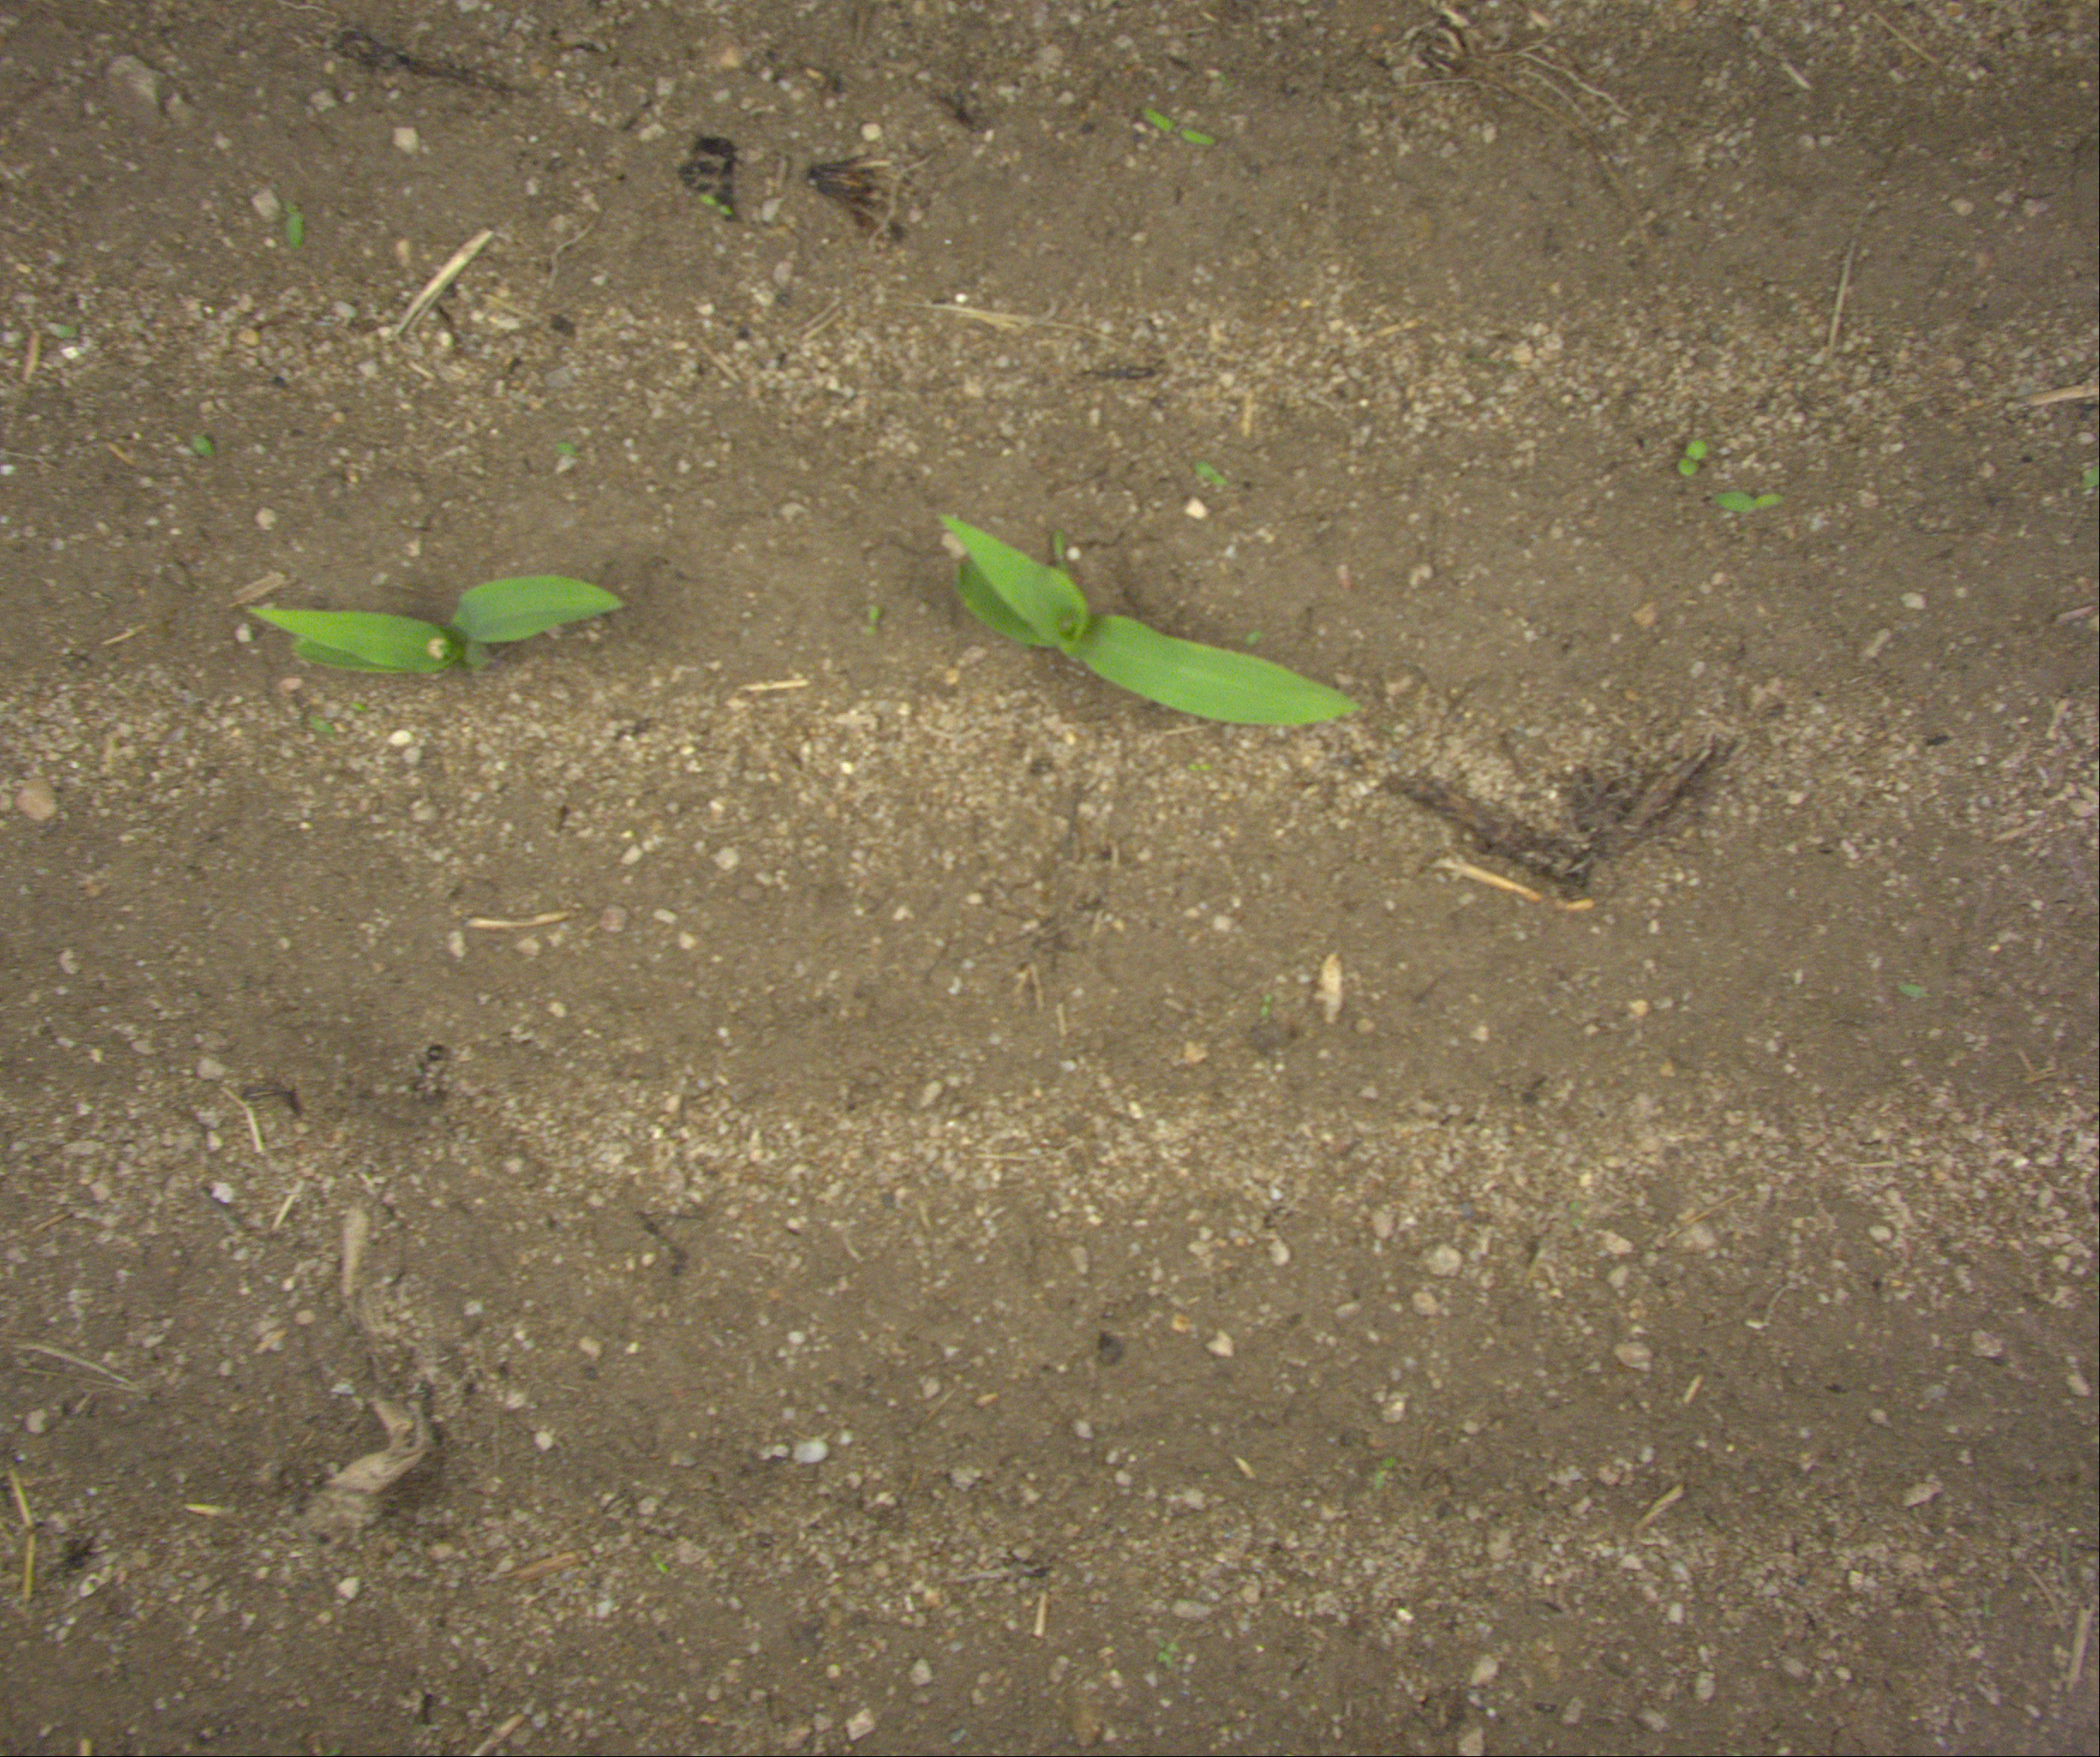
Crop: maize
Objects: maize, maize, stem_maize, stem_maize